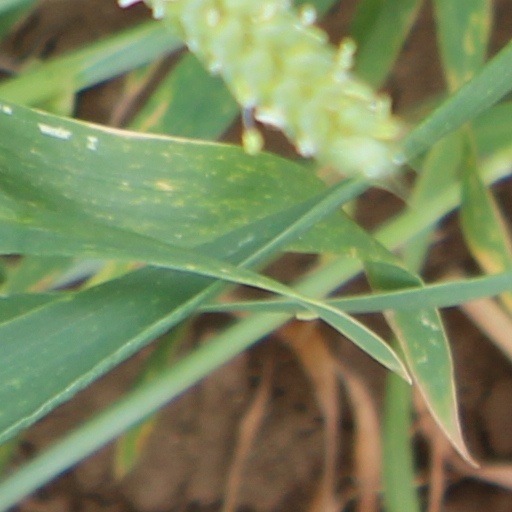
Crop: wheat